Forza Horizon 4

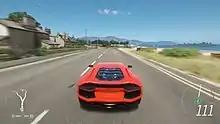
"Forza Horizon 4" is the first "Forza" game to have changing seasons. Here, a player is driving a Lamborghini Aventador in the summer.

"Forza Horizon 4" is a racing video game set in an open world environment based in a fictionalised Great Britain, with regions that include condensed representations of Edinburgh, the Scottish Highlands, the Lake District (including Derwentwater), Ambleside and the Cotswolds (including Broadway), Bamburgh among others. The game features a route creator which enables players to create races using completely customised routes. The game takes place in a synchronised shared world, compared to the AI-driven 'drivatars' from its predecessors, with each server supporting up to 72 players. The game is also playable in offline mode.